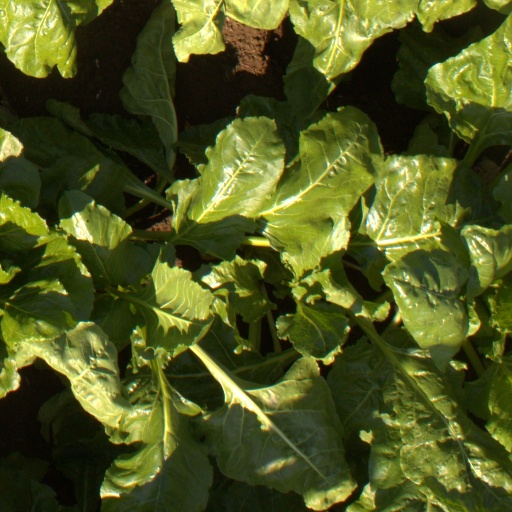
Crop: sugar beet